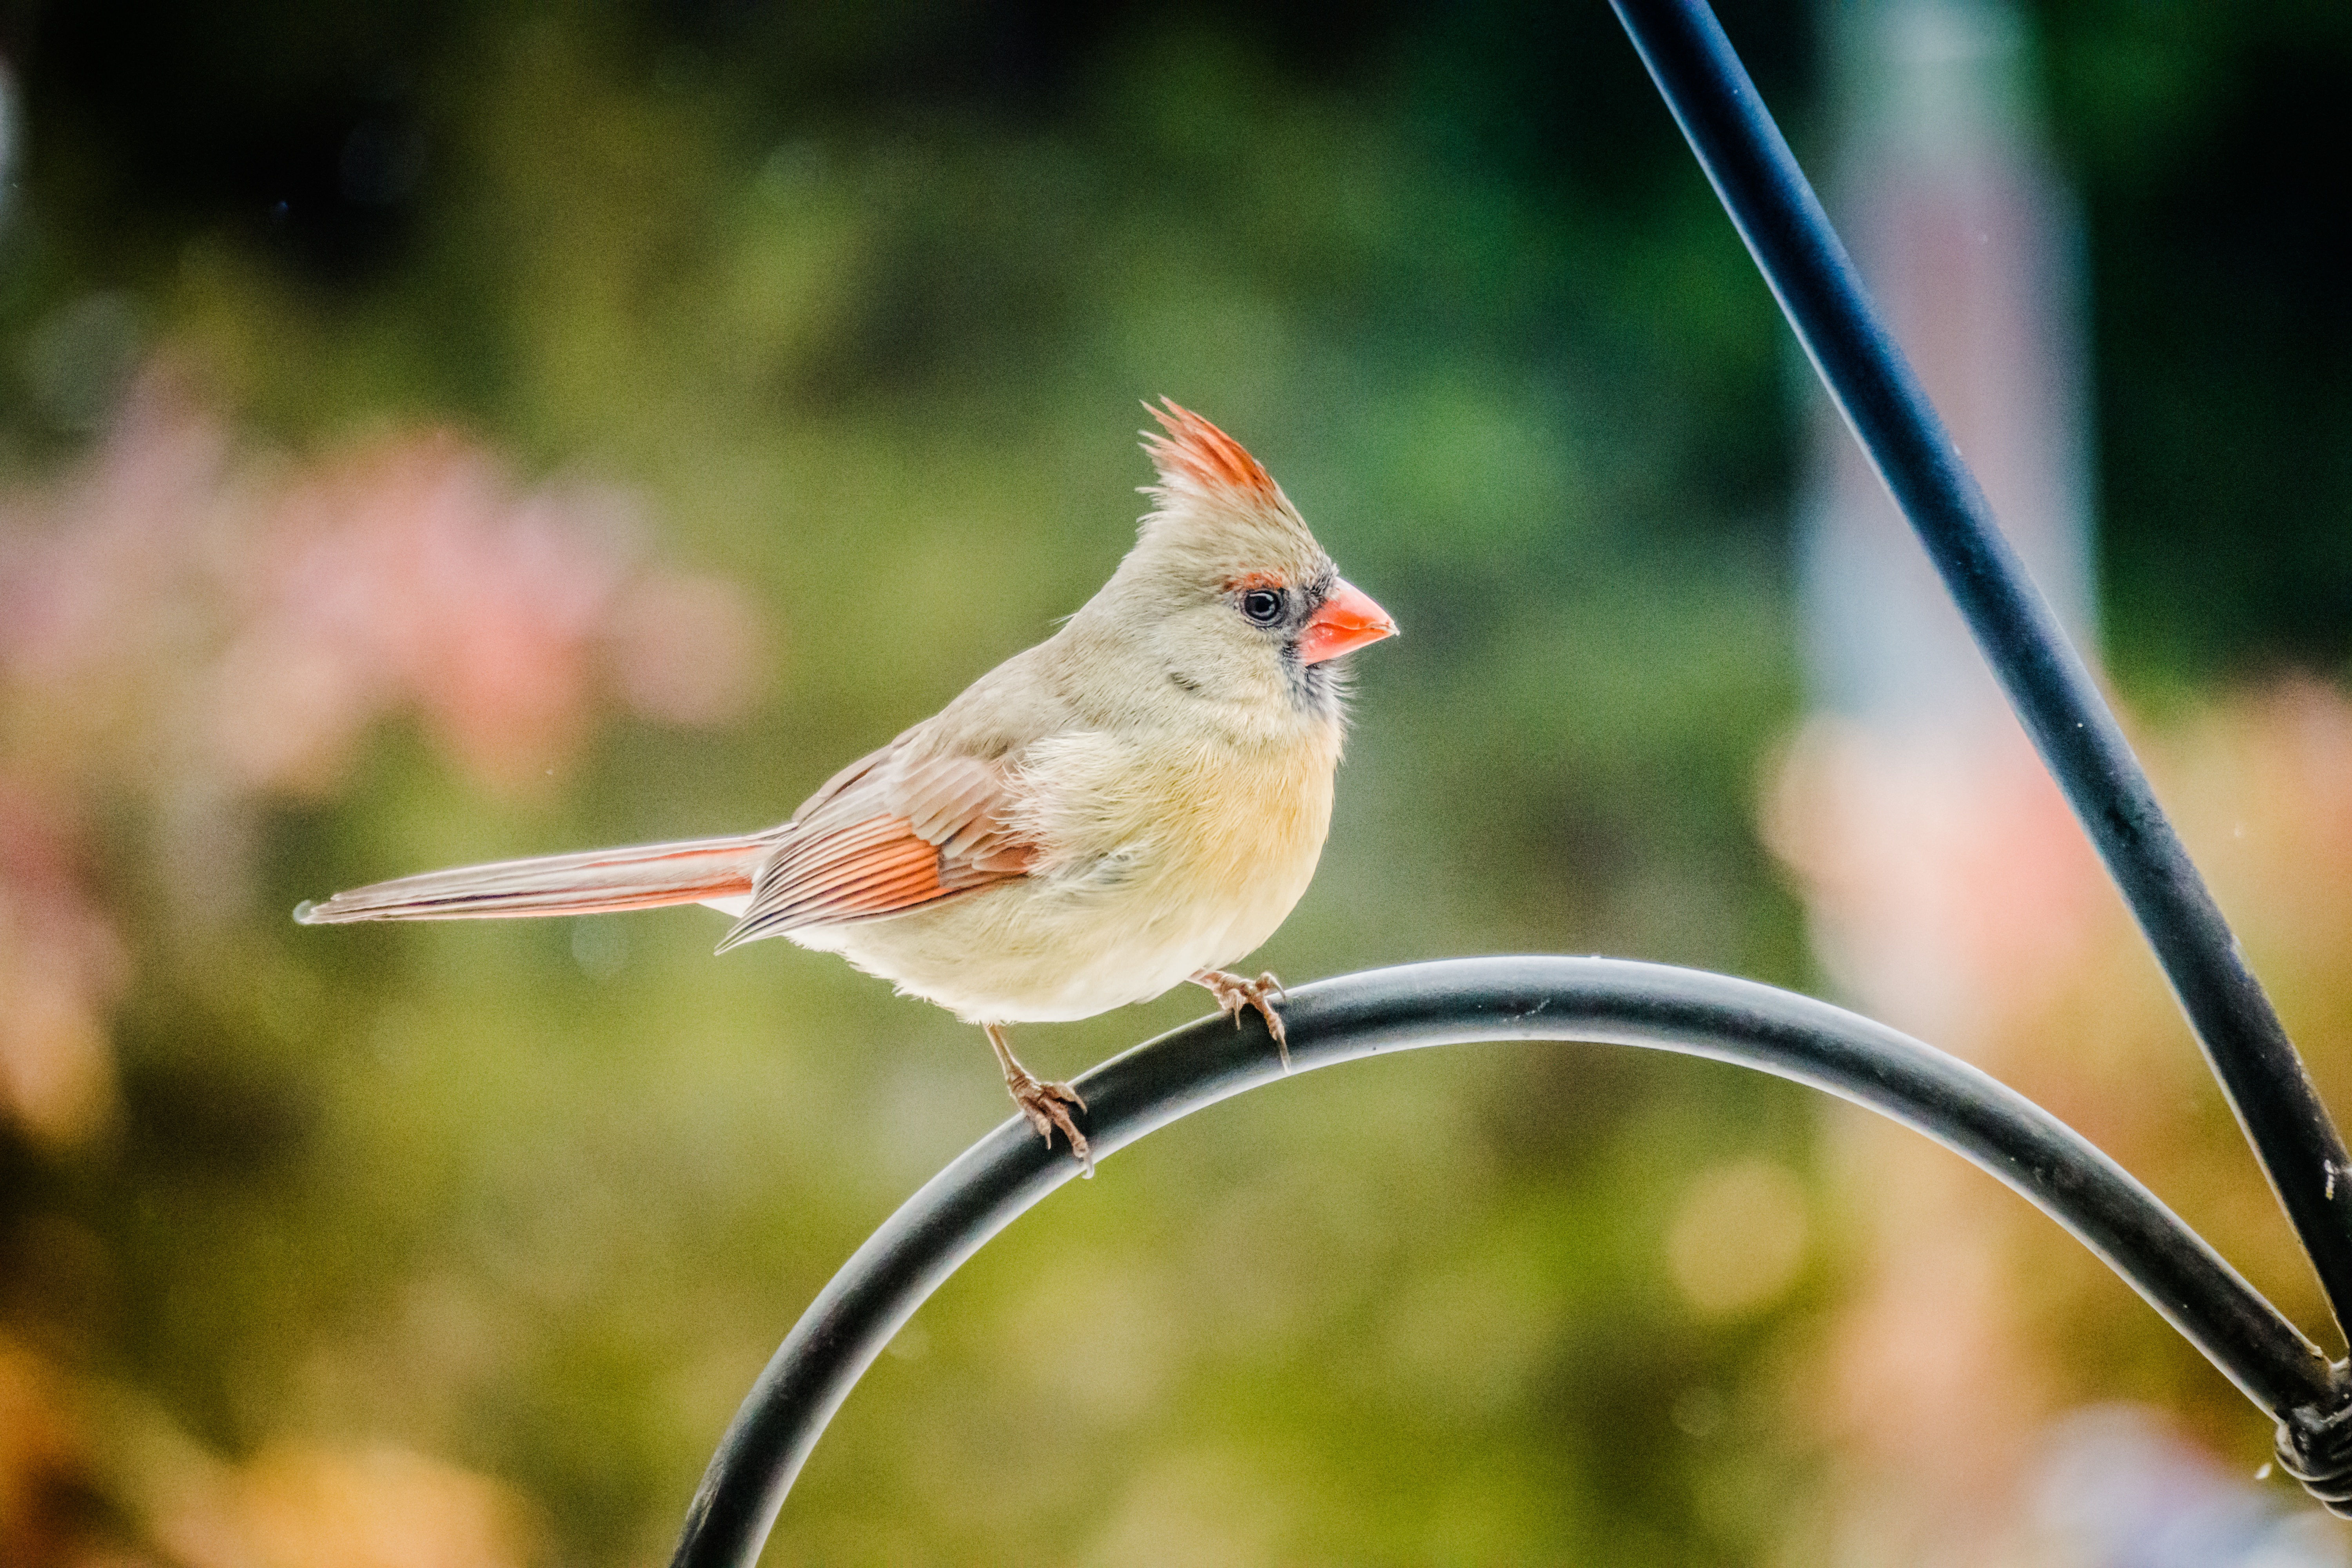
nature, branch, bird, female, wildlife, beak, fauna, vertebrate, finch, birdwatching, cardinal, birding, perched, old world flycatcher, perching bird, emberizidae, nightingale